Eddie Lake

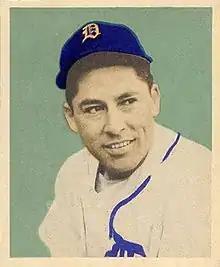
Eddie Lake's 1949 Bowman baseball card

Edward Erving Lake (March 18, 1916 – June 7, 1995), nicknamed "Sparky," was an American professional baseball player from 1937 through 1956. A shortstop, he appeared in 835 games in the Major Leagues over 11 seasons with the St. Louis Cardinals (1939–1941), Boston Red Sox (1943–1945), and Detroit Tigers (1946–1950).